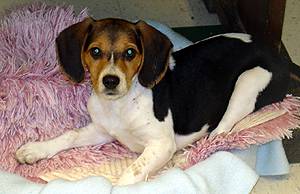
Label: dog